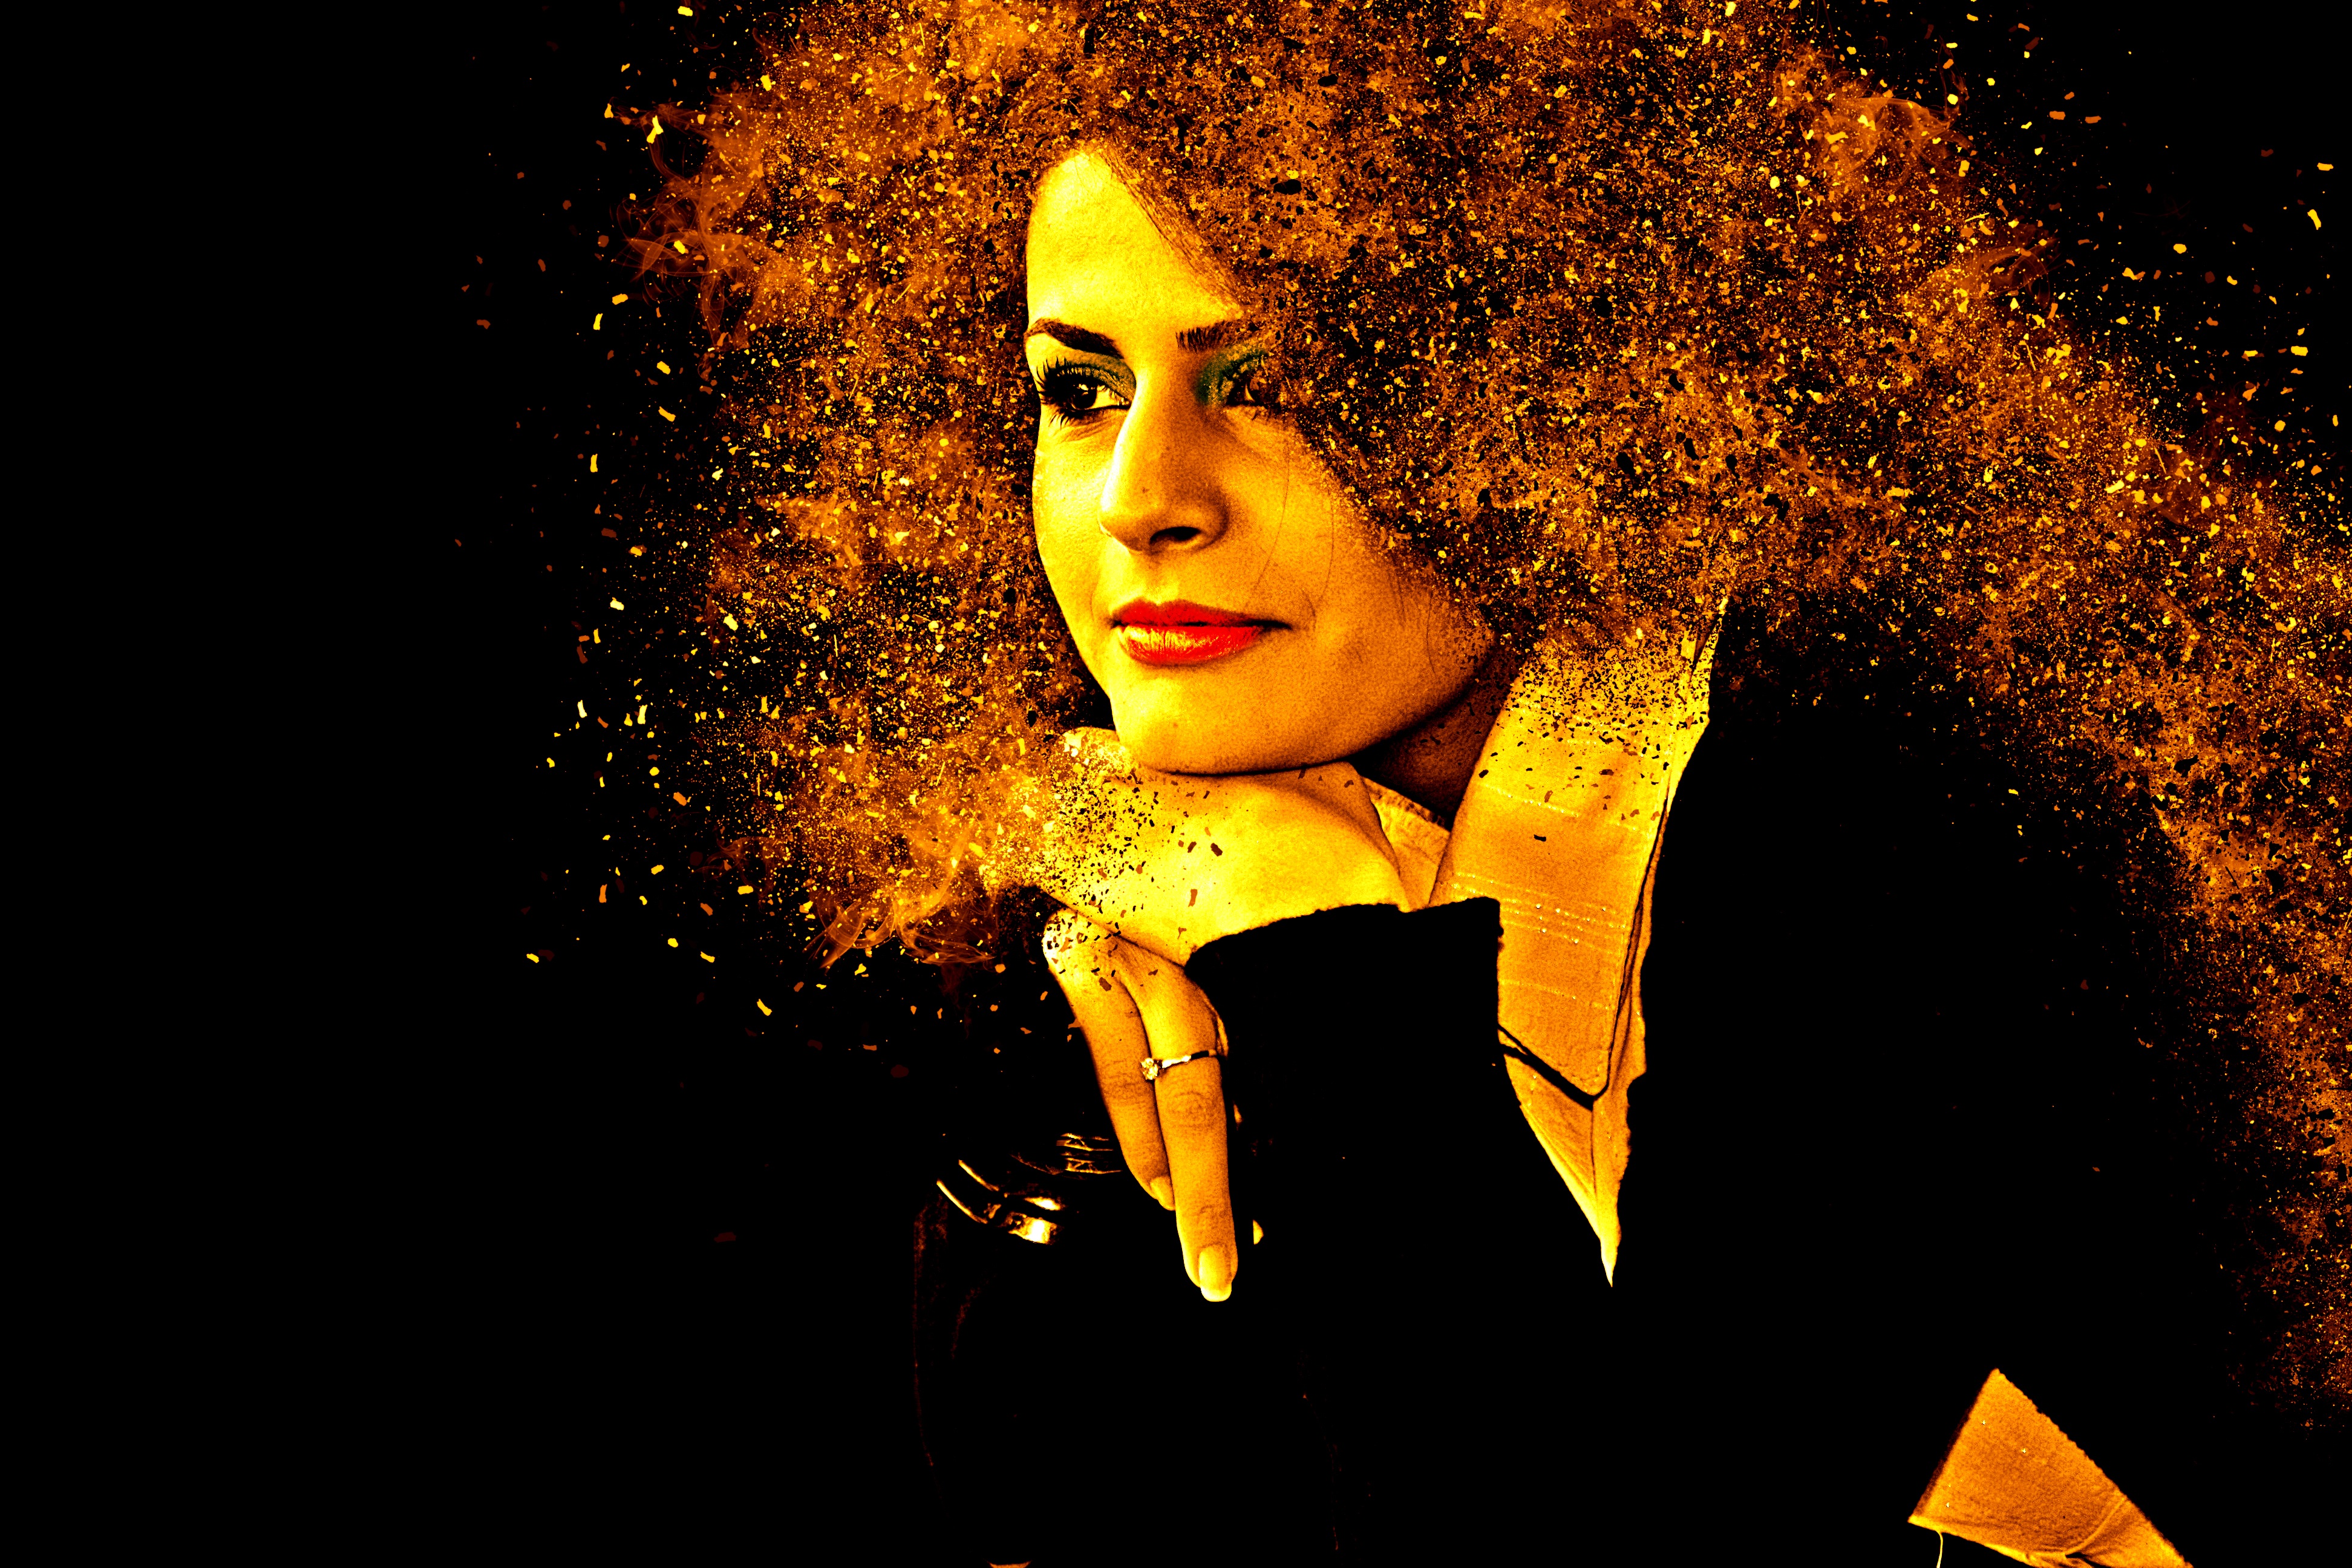
woman, hair, night, female, portrait, model, color, autumn, human, darkness, yellow, smile, lichtspiel, face, art, happy, head, beauty, beautiful, sexy, pretty, sensual, album cover